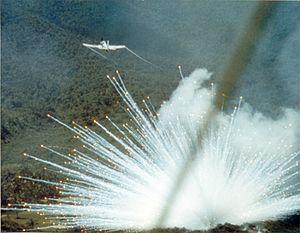
Les munitions au phosphore blanc sont des armes qui utilisent l'un des allotropes courants de l'élément chimique phosphore.
L'histoire du communisme recouvre l'ensemble des évolutions de ce courant d'idées et, par extension, celle des mouvances et des régimes politiques qui s'en sont réclamés. Le communisme se développe principalement au XXᵉ siècle, dont il constitue l'une des principales forces politiques : à son apogée, durant la seconde moitié du siècle, un quart de l'humanité vit sous un régime communiste.